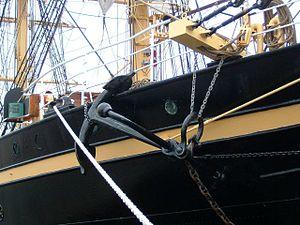
Un bossoir est un dispositif de levage utilisé sur les navires pour hisser, déborder, affaler une annexe, une ancre, une embarcation de sauvetage…
Une ancre est un objet embarqué, souvent lourd, souvent en métal et destiné à stabiliser des bateaux à un endroit spécifique sur les fonds rocheux, vaseux ou sableux. Il y a deux catégories d’ancrages, les ancrages provisoires et les ancrages permanents. Un ancrage permanent ne peut être déplacé par le navire qui s'y ancre. L'ancrage provisoire est permis par l'ancre stockée à bord et remontée lorsque le navire quitte son mouillage.